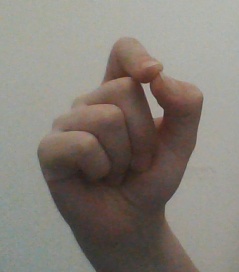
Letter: fa